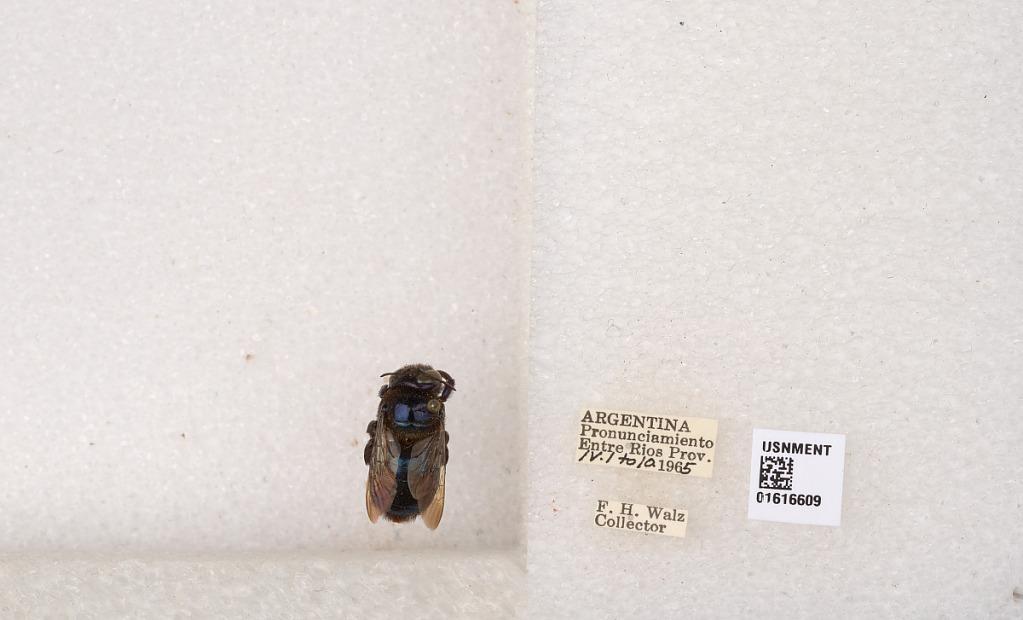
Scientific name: Xylocopa (Schonnherria) splendidula Lepeletier
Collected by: F. Walz
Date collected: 1965-4-1
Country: Argentina
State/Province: Entre Rios
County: Uruguay
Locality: Pronunciamiento